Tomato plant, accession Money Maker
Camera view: vertical (180 deg); turntable rotation: 120 degrees
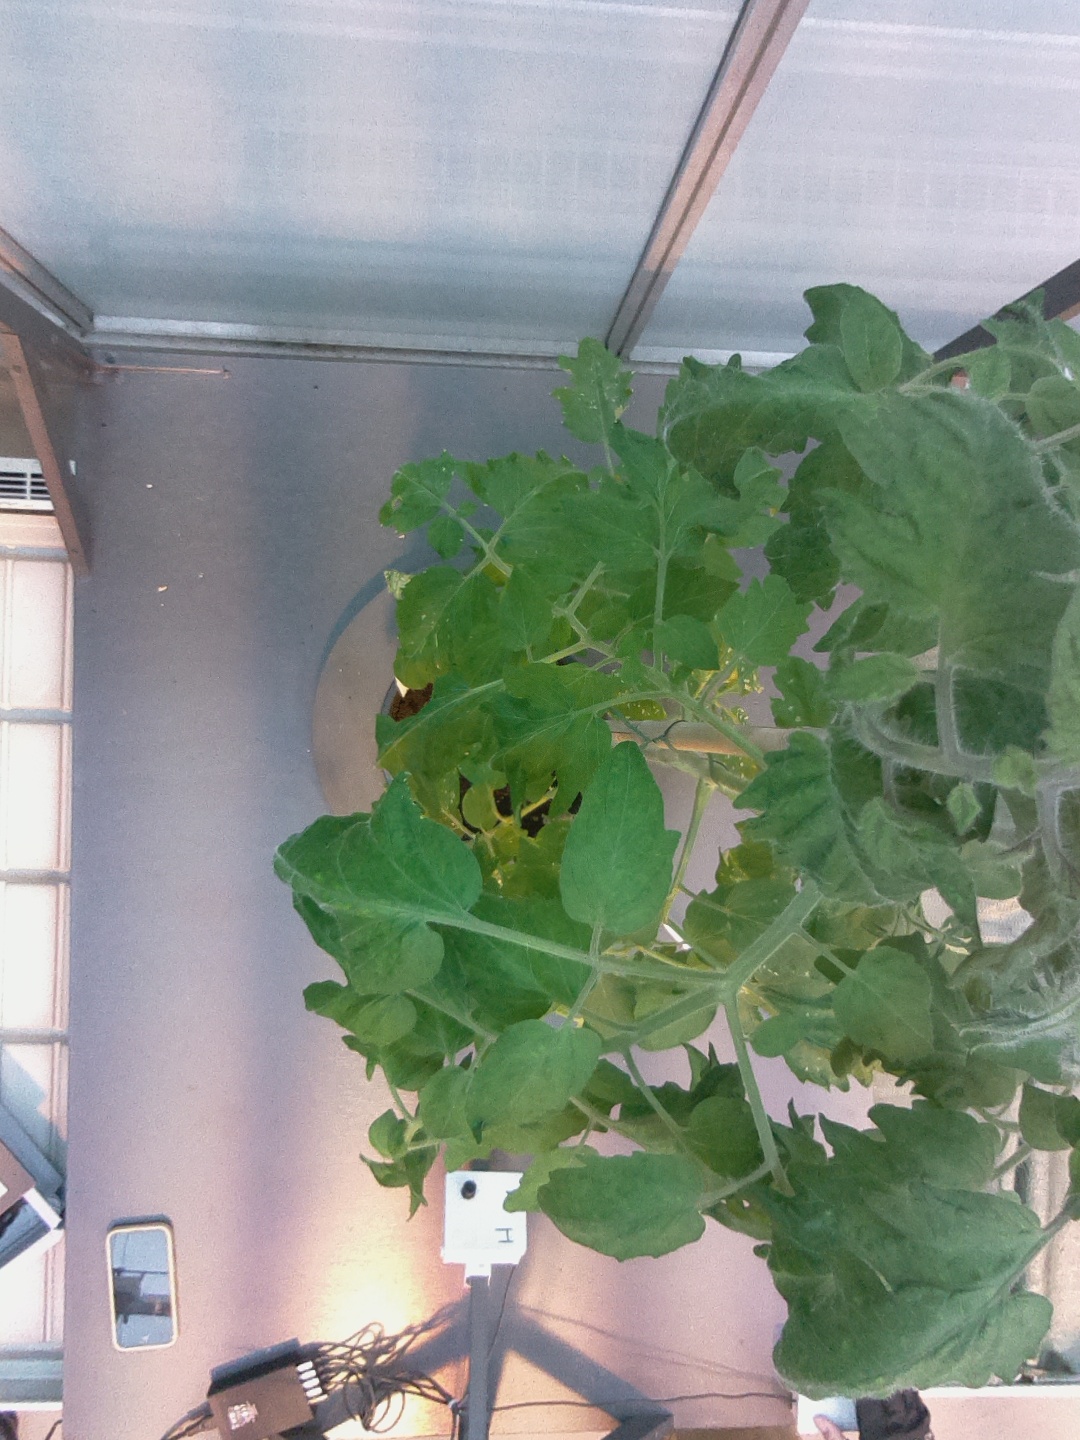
BBCH growth stage 67: Full flowering, 70%-80% of flowers open, more petals falling